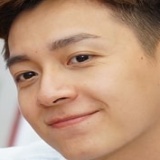
ca sĩ Ngô Kiến Huy